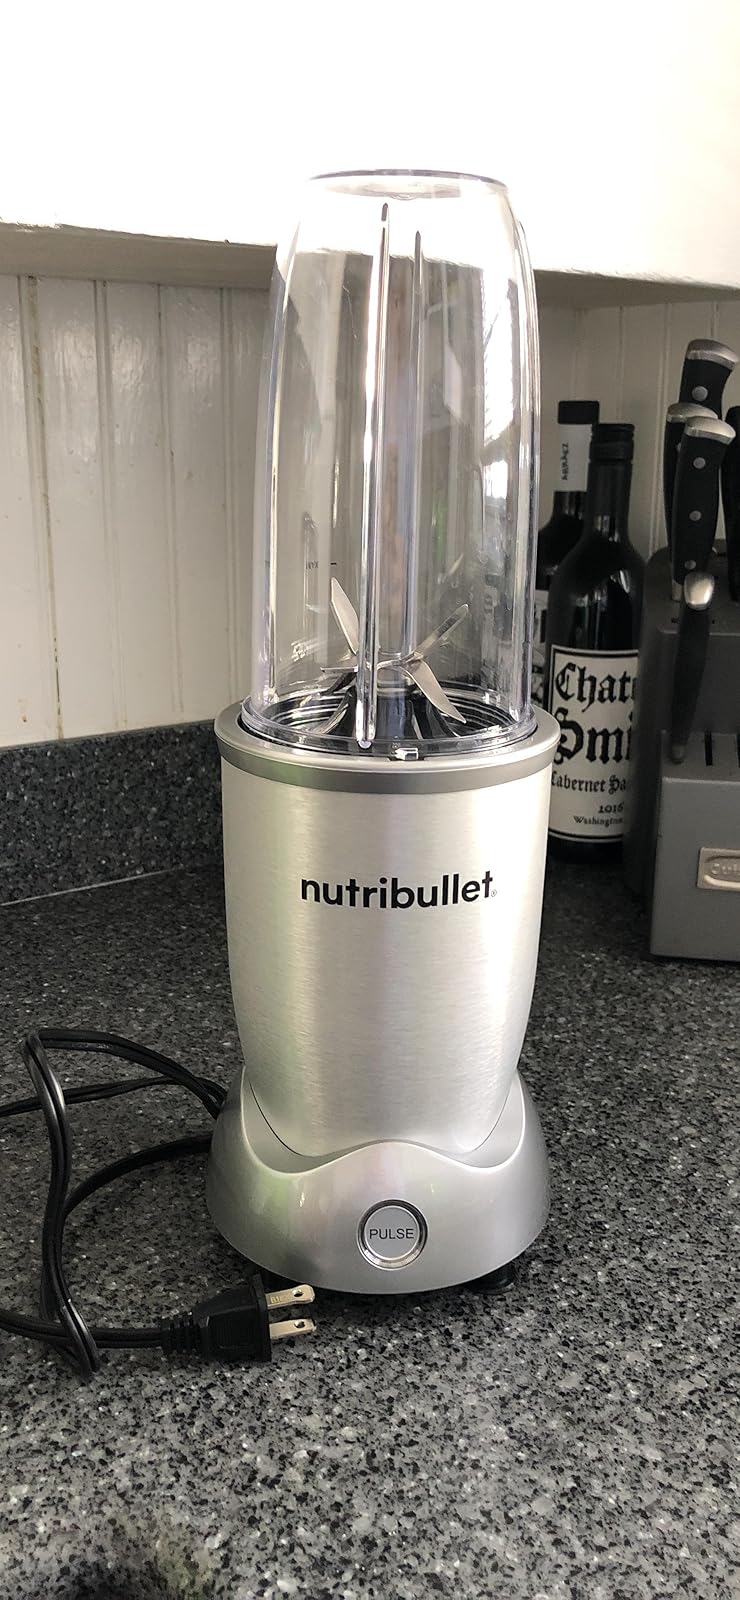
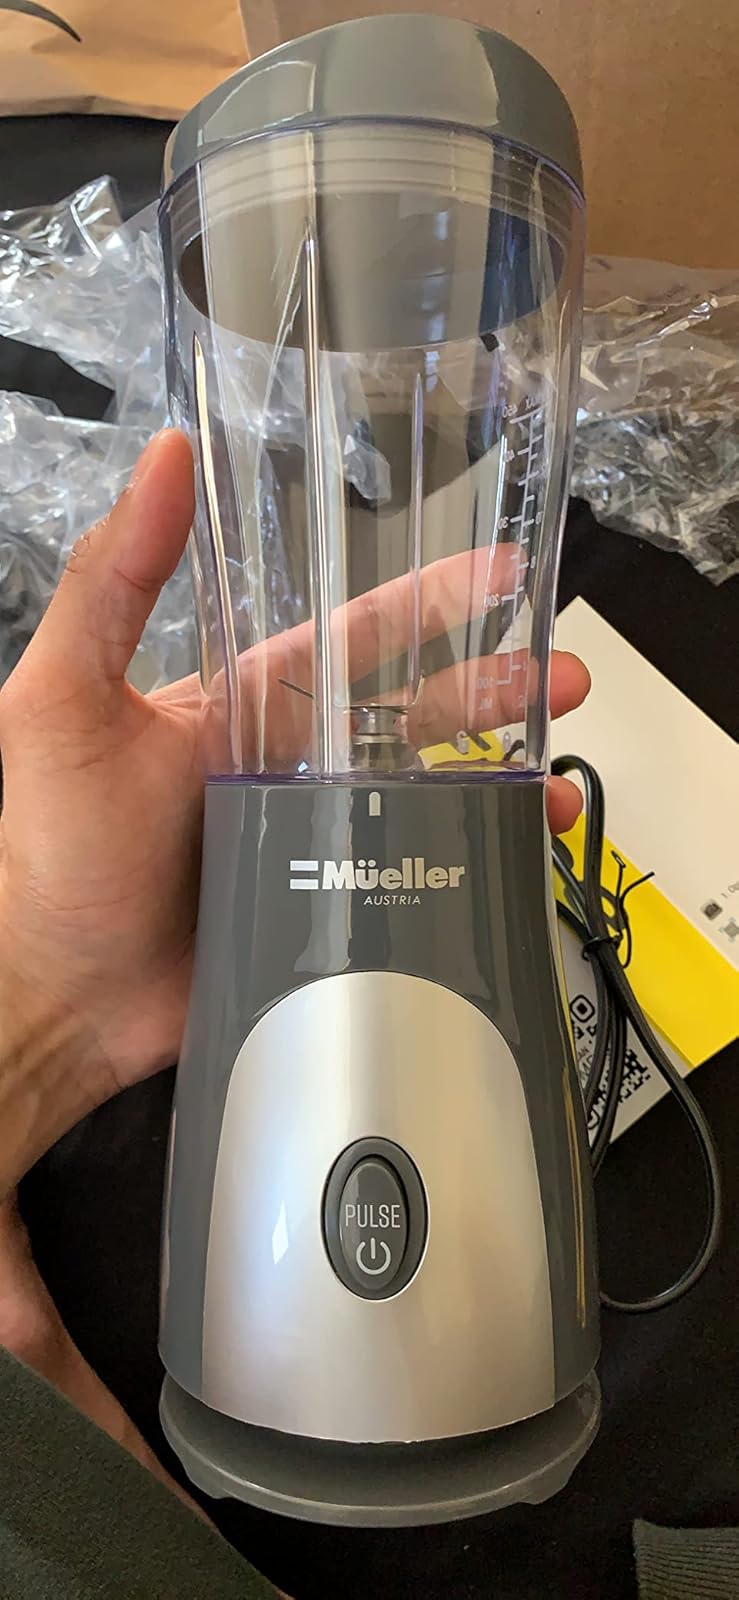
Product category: items_blender
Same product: no